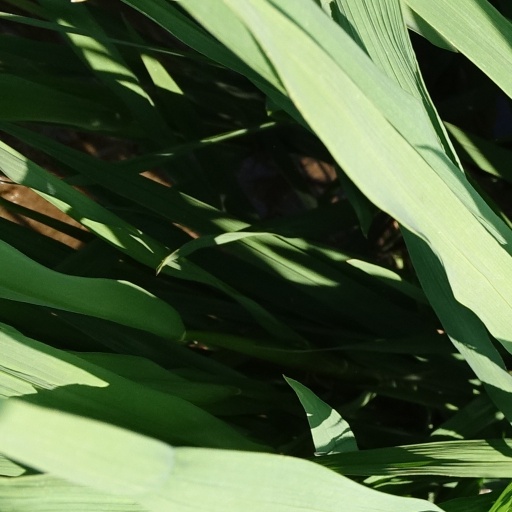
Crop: rice